ROH 19th Anniversary Show

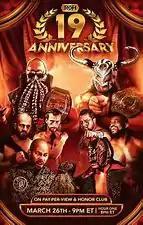
Promotional poster featuring The Foundation and La Facción Ingobernable

ROH 19th Anniversary was a professional wrestling event produced by American promotion Ring of Honor (ROH) that aired on Friday, March 26 on pay-per-view, and was taped sometime the previous week. It emanated from the UMBC Event Center in Baltimore, Maryland.